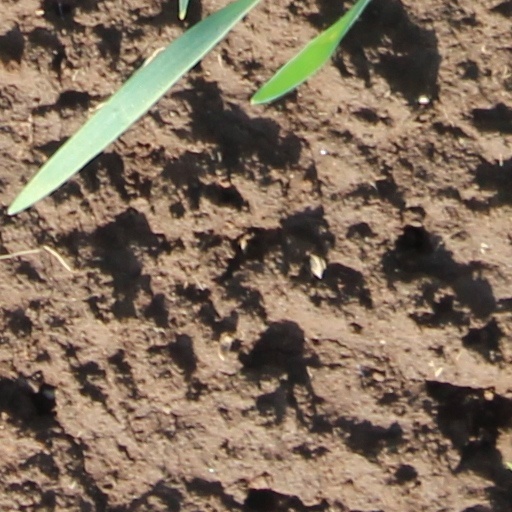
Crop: wheat